Jaime Cuadra

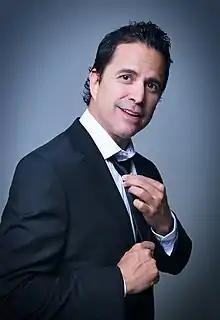

He went to school at Colegio San Agustín in Lima. He began his career very young in the music industry with his father's recording studio in 1985 as an audio engineer. In 1986, he studied music with Victor Cuadros and Pepe Torres, in 1985 he start his rock 'n roll band called "Graffiti".